Ken Zheng

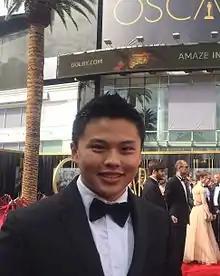

Ken Zheng (born 5 April 1995) is an Indonesian actor, screenwriter and martial artist. He began his career as a martial artist at a young age, and has since starred in "Brush with Danger" (2014) and an action thriller entitled "Insight" (2021) starring Tony Todd, John Savage, Keith David, Madeline Zima, Sean Patrick Flanery, and directed by his sister Livi Zheng.